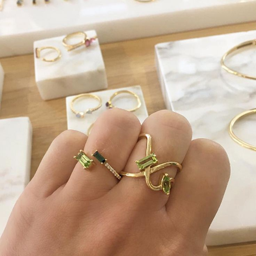
filming location -- based designer injects a playful , unexpected element to fine jewelry with 18k gold and diamond pieces that defy traditional shapes .